Double-decker bus

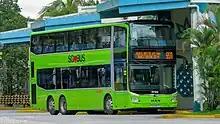
The MAN A95 is one of the newest double-decker buses purchased for the Bus Contracting Model.

Double-decker buses are used by a number of private companies in Zambia for intercity bus services, both domestically connecting Lusaka and other cities across the country and internationally to cities like Johannesburg.